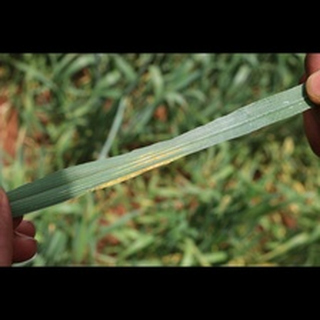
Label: wheat_brown_rust